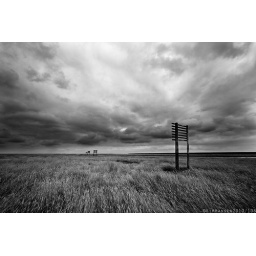
Marshlands in black & white